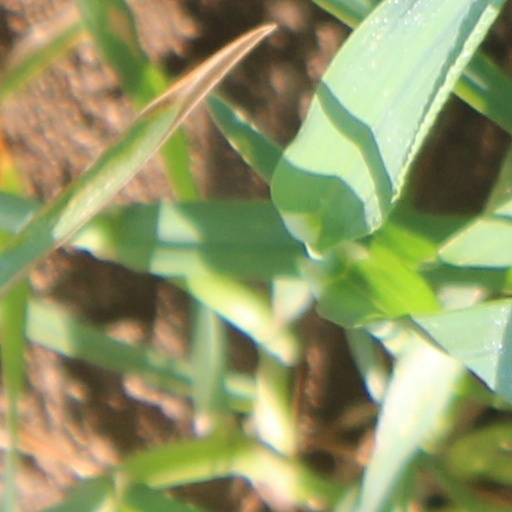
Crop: wheat